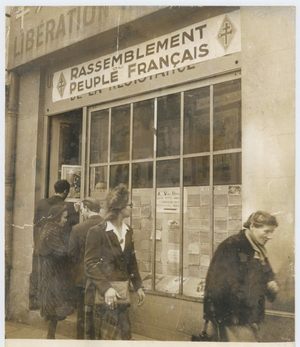
Permanence parisienne du Rassemblement du peuple français (RPF), vers 1947.
Charles de Gaulle [ ʃaʁl də ɡol], communément appelé le général de Gaulle ou parfois simplement le Général, né le 22 novembre 1890 à Lille et mort le 9 novembre 1970 à Colombey-les-Deux-Églises, est un militaire, résistant, homme d'État et écrivain français.
Le Rassemblement du peuple français est un parti politique fondé par Charles de Gaulle le 14 avril 1947 visant à mettre en œuvre son programme politique exposé dans le discours de Bayeux.